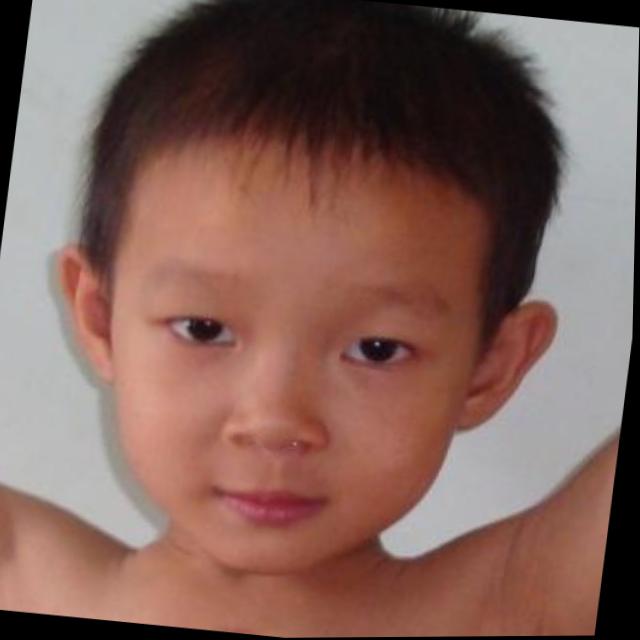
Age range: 0-12